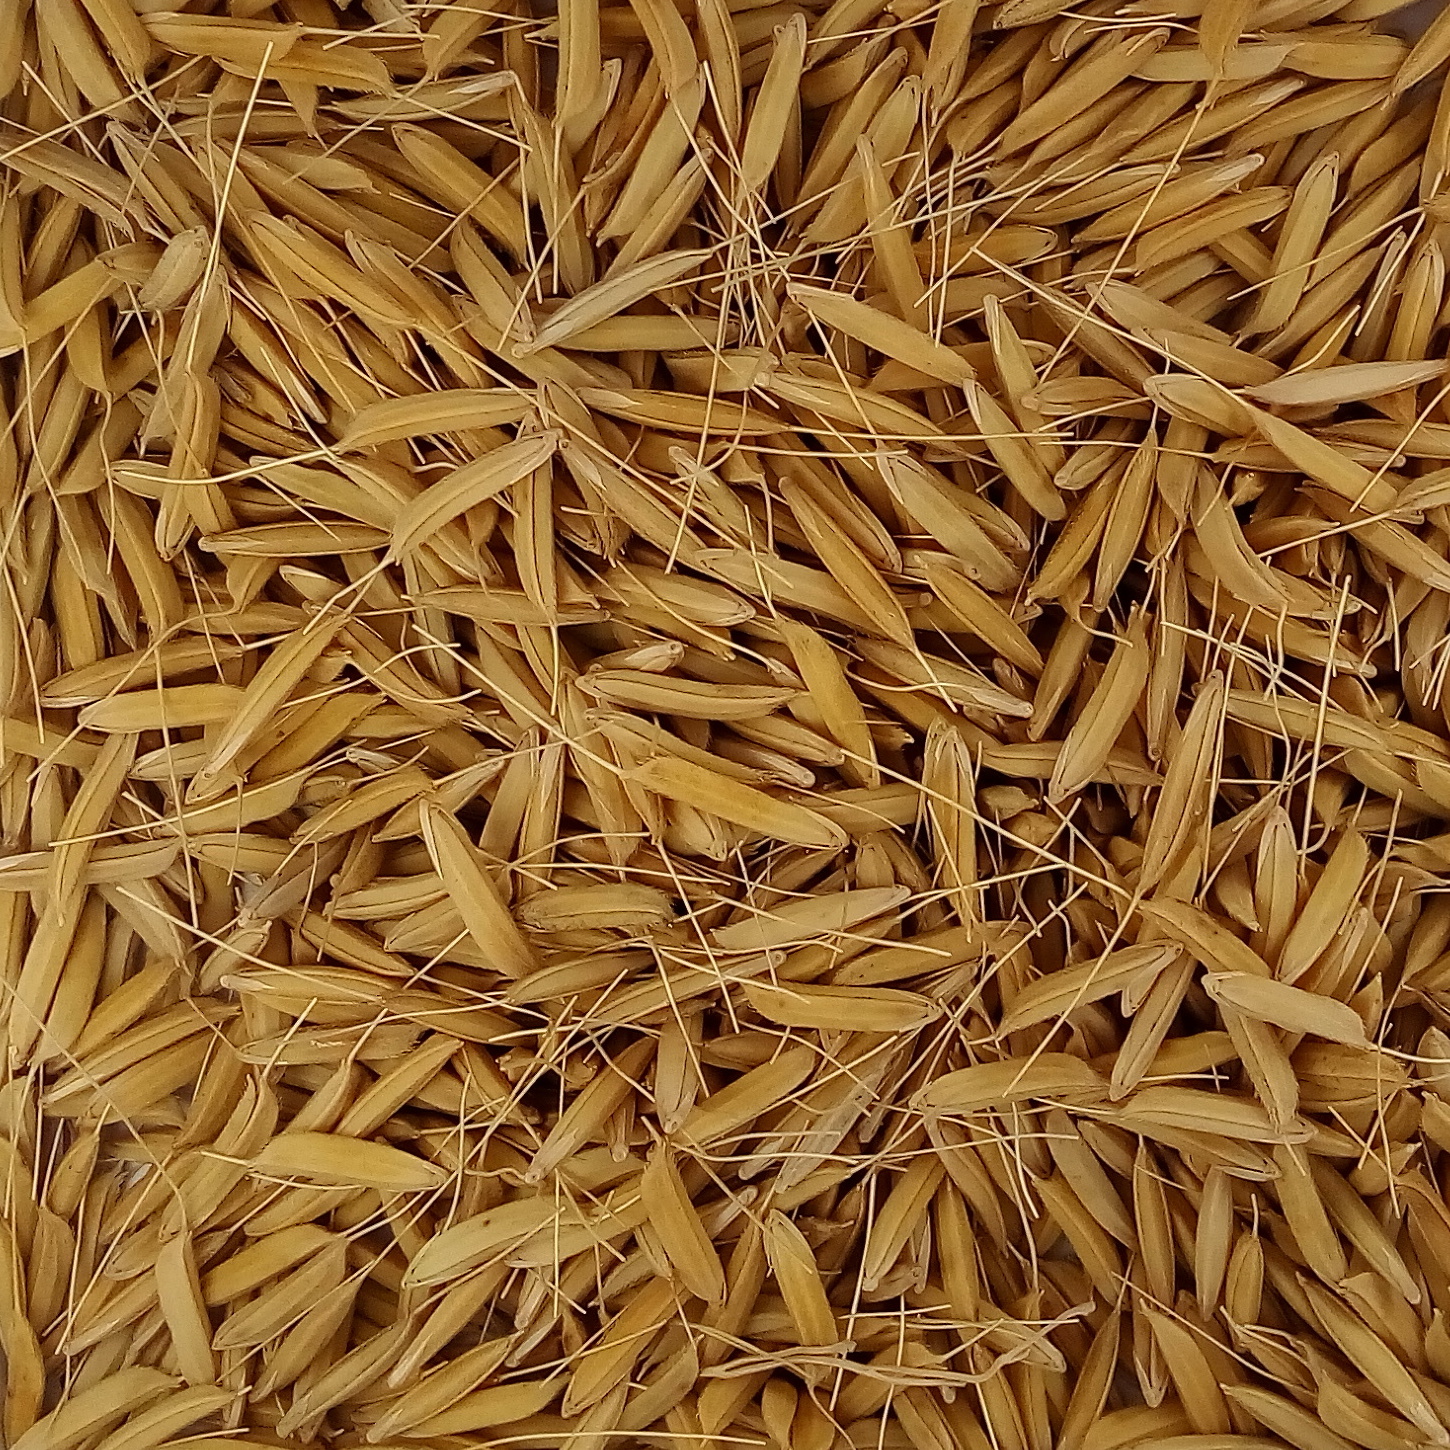
Rice seed variety: 1637